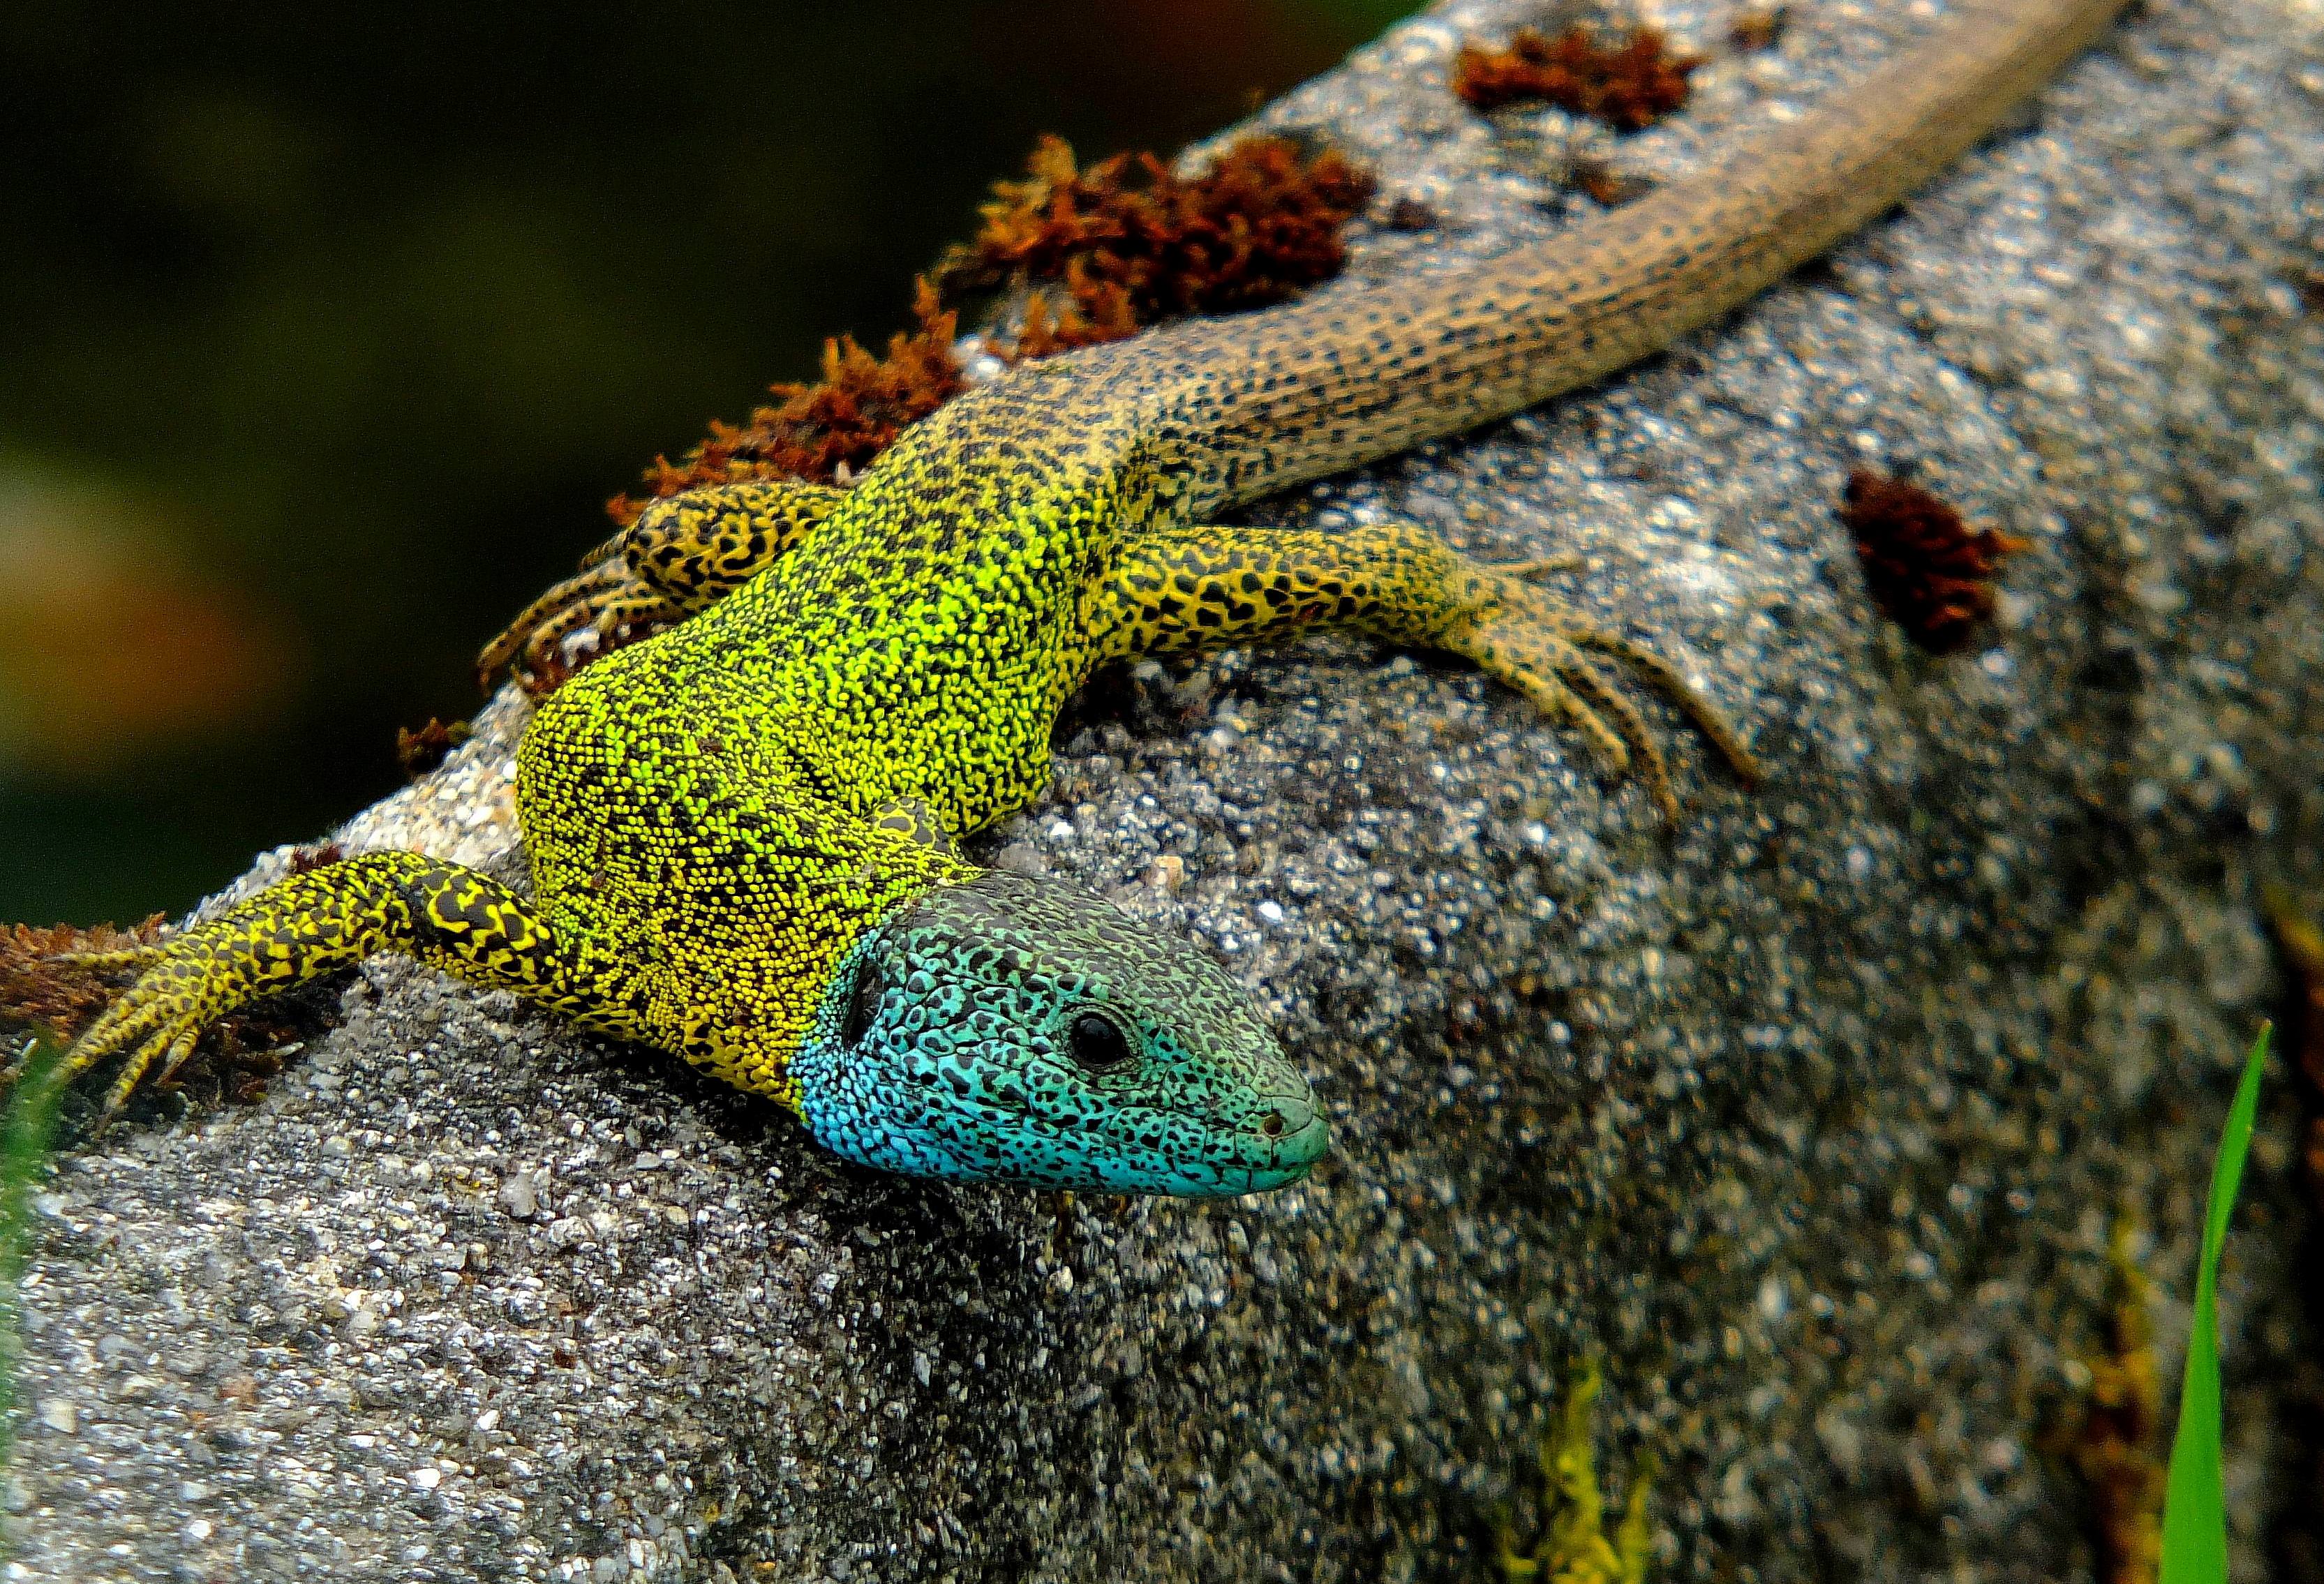
nature, wildlife, green, macro, reptile, fauna, lizard, green lizard, close up, chameleon, animals, vertebrate, naturaleza, ggl1, gaby1, animales, fujifilmxs1, macro photography, lacerta, agamidae, scaled reptile, lacertidae